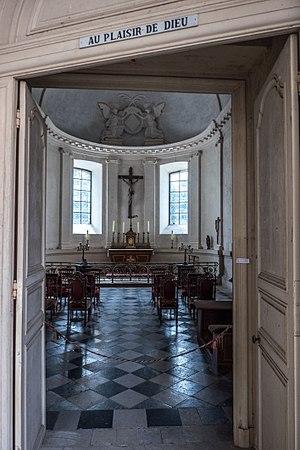
Saint-Fargeau - Château - Chapelle
Au plaisir de Dieu est une mini-série française en six parties de 90 minutes, réalisée par Robert Mazoyer, adaptée du roman homonyme de Jean d'Ormesson par Paul Savatier, et diffusée à partir du 19 décembre 1977 sur TF1.
Au plaisir de Dieu est un roman publié aux éditions Gallimard en 1974 dans lequel Jean d'Ormesson décrit à travers la vie d'une famille de la noblesse, l'évolution des mentalités et valeurs tout au long du XXᵉ siècle. Il cherche à identifier avec bienveillance et sincérité mais sans complaisance, les continuités, infléchissements, ruptures et similarités parfois paradoxales, et à témoigner d'une ambiance et d'une vie quotidienne plutôt qu'à raconter des histoires personnelles de héros.